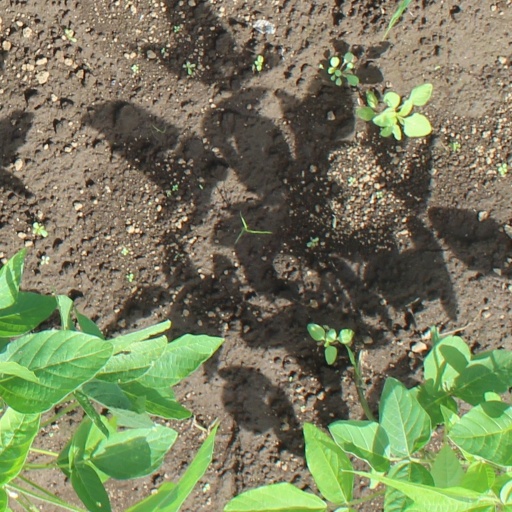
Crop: soybean